Uxmal

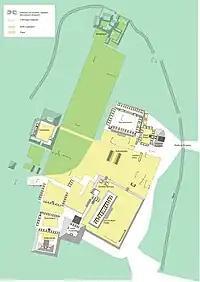
Map of a central portion of Uxmal

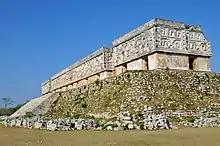
Governor's Palace

The structure is featured in one of the best-known tales of Yucatec Maya folklore, "el enano del Uxmal" ("the dwarf of Uxmal"), which is also the basis for the structure's common name. Multiple versions of this tale are recorded. It was popularised after one of these was recounted by John Lloyd Stephens in his influential 1841 book, "Incidents of Travel in Central America, Chiapas, and Yucatán". According to Stephens' version, the pyramid was magically built overnight during a series of challenges issued to a dwarf by the "gobernador" (ruler or king) of Uxmal. The dwarf's mother (a "bruja", or witch) arranged the trial of strength and magic to compete against the king.